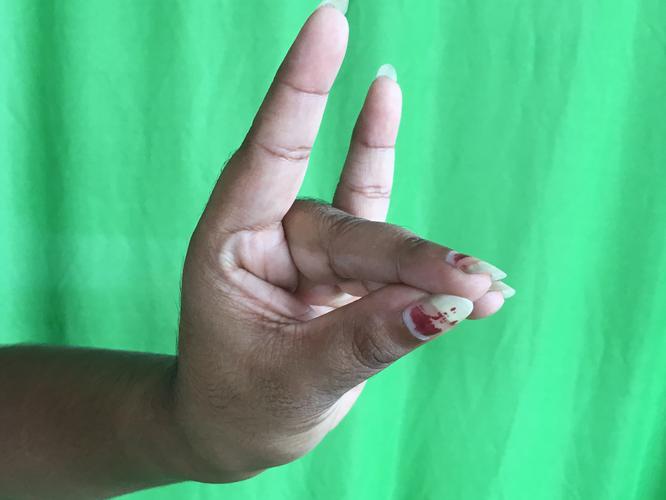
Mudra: Simhamukham
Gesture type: single_hand